Answer in natural language. Is black wooden spindleback chair further away or in front of HousePlant? Choose between the following options: further away or in front
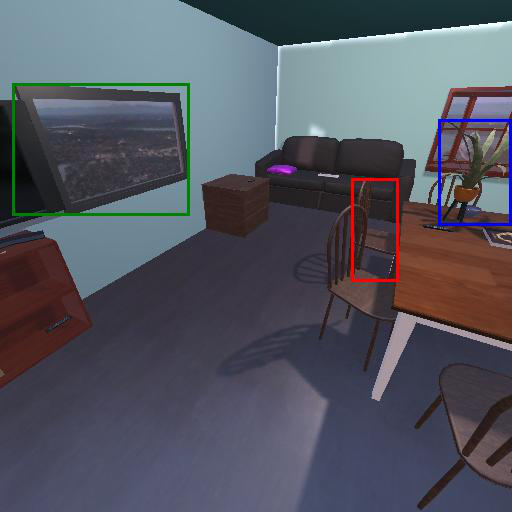
<answer>further away</answer>